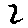
Label: 2